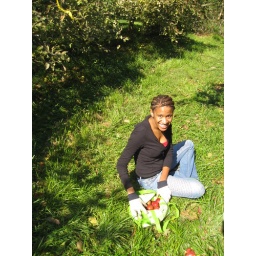
There are enough apples in good shape on the ground to sit in one place and fill a whole bag.